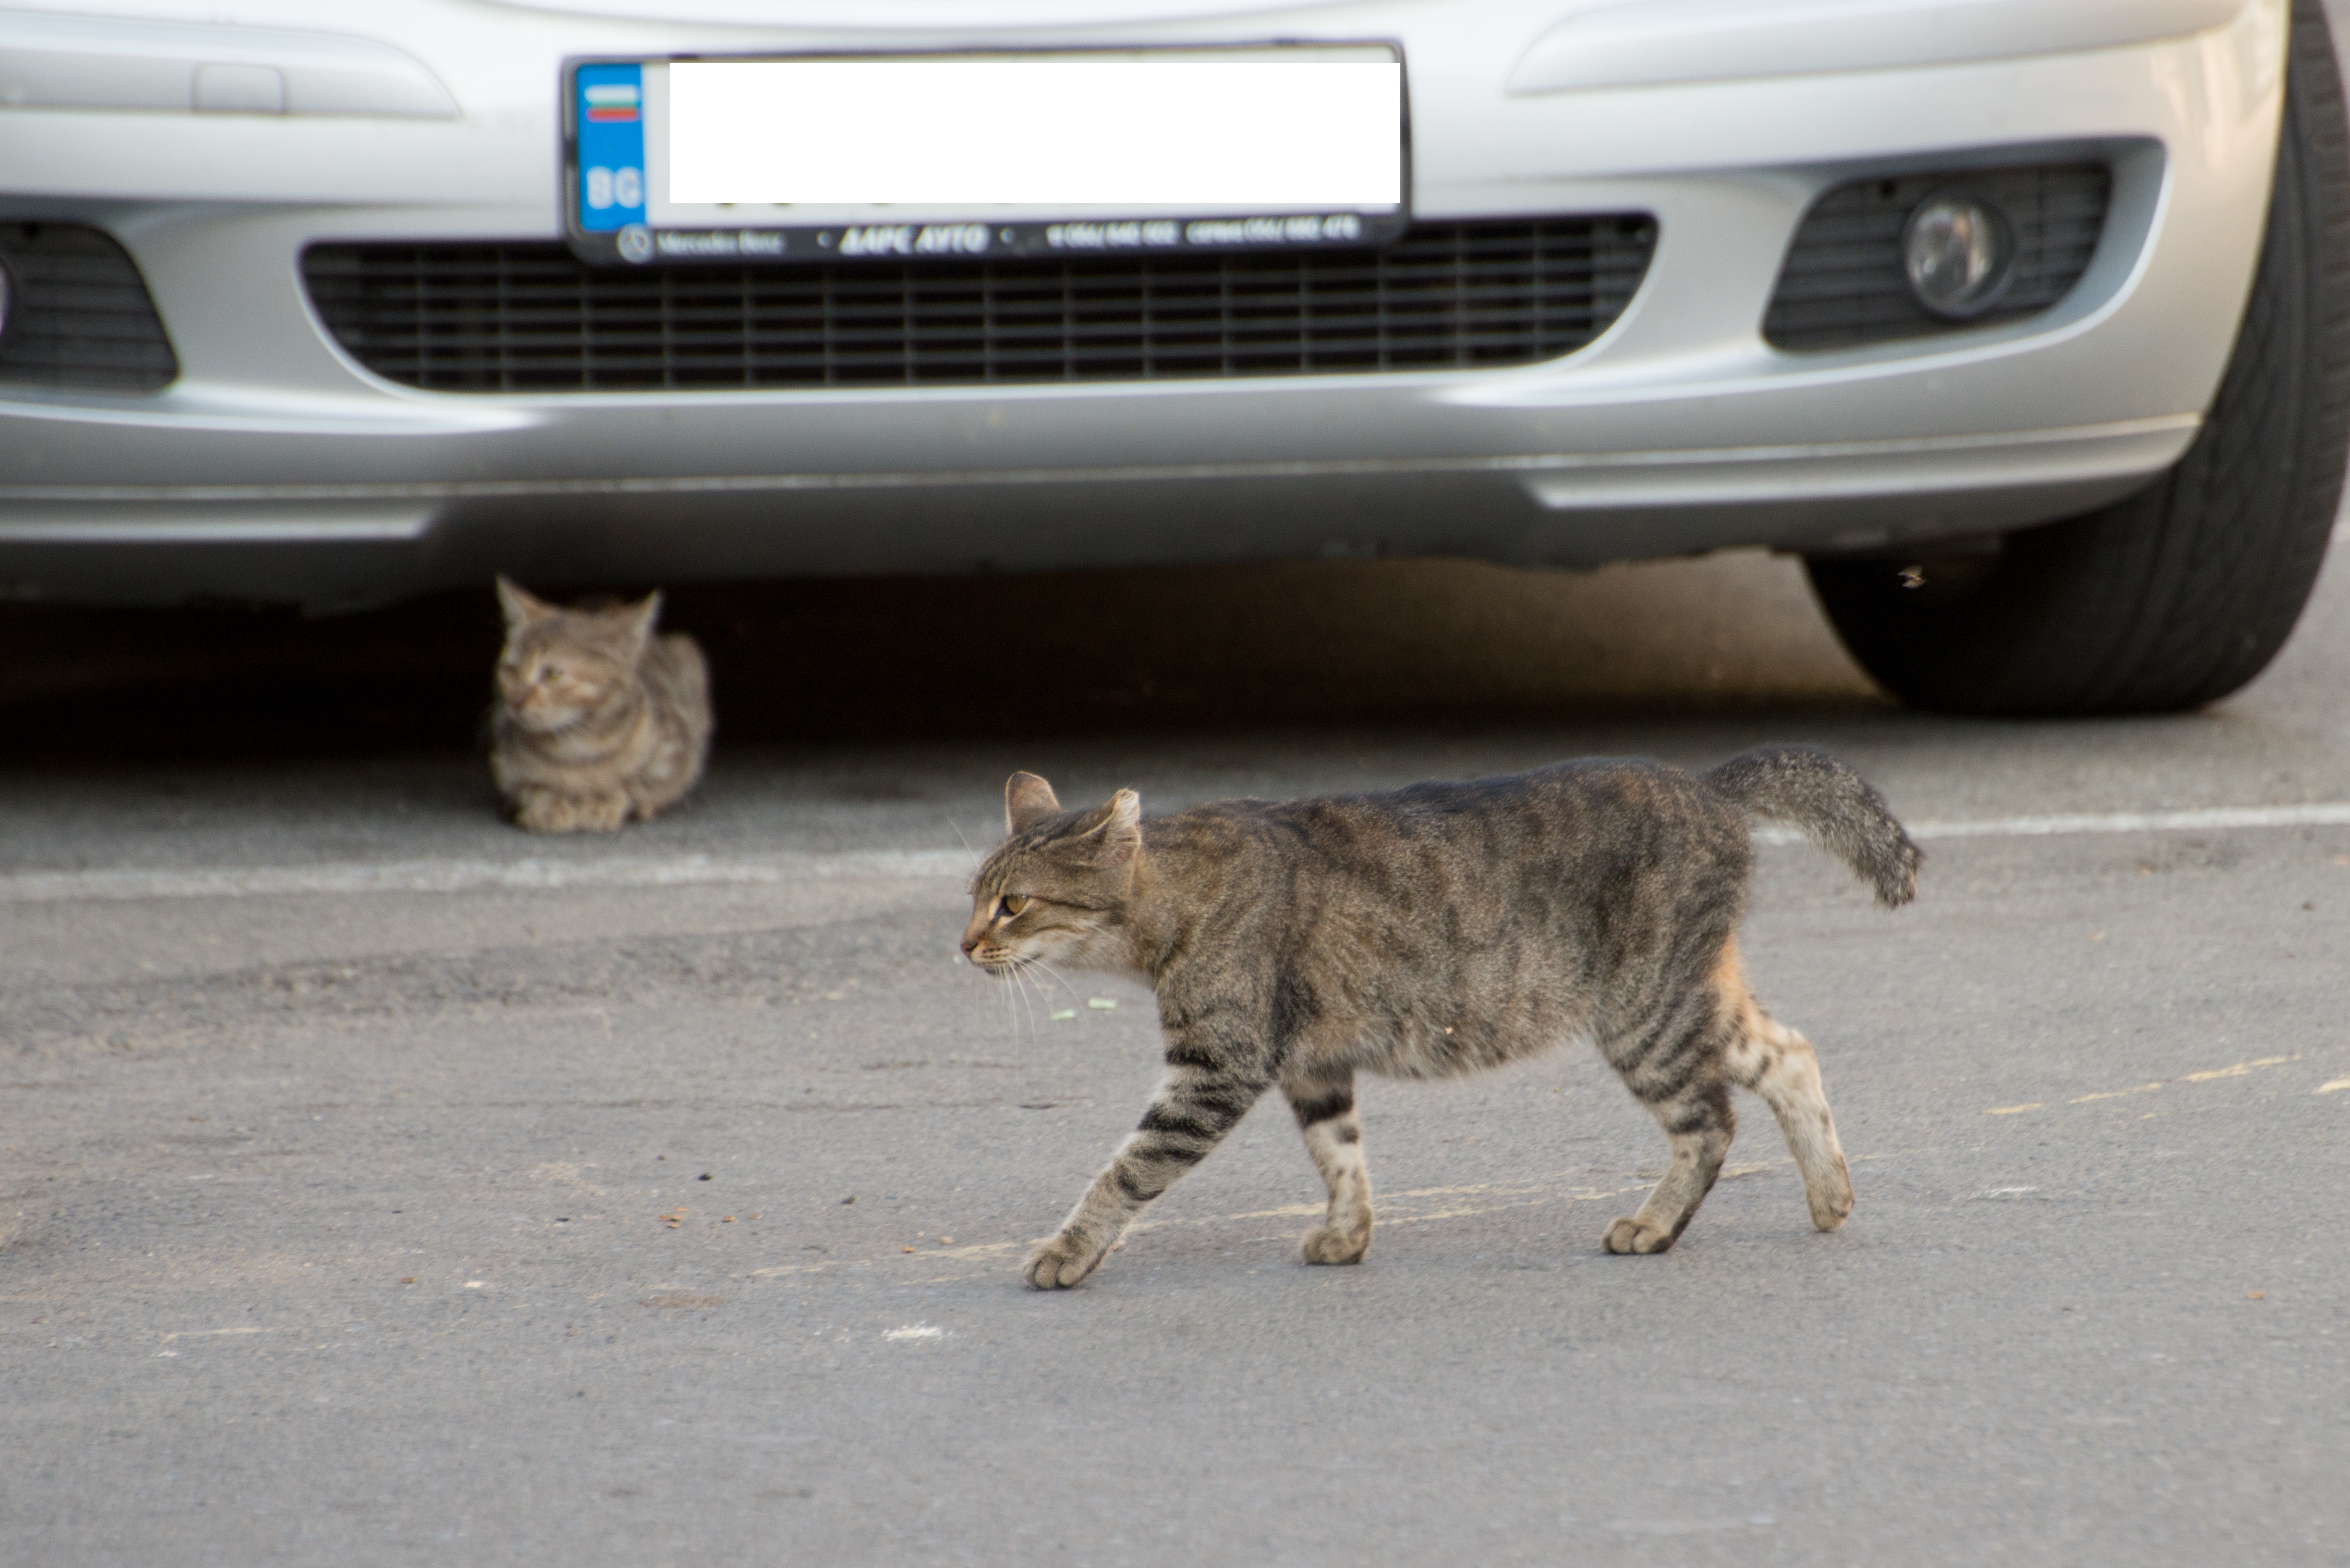
nature, animal, europe, pet, cat, feline, mammal, nikon, pets, cats, animals, chat, gato, nikkor, chats, streetcats, d800, 70300mm, nikond800, 70300mmf4556gvr, bulgaria, burgas, straycats, small to medium sized cats, cat like mammal